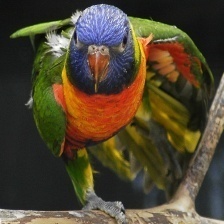
Species: RAINBOW LORIKEET
Scientific name: TRICHOGLOSSUS MOLUCCANUS
ImageNet parent category: lorikeet